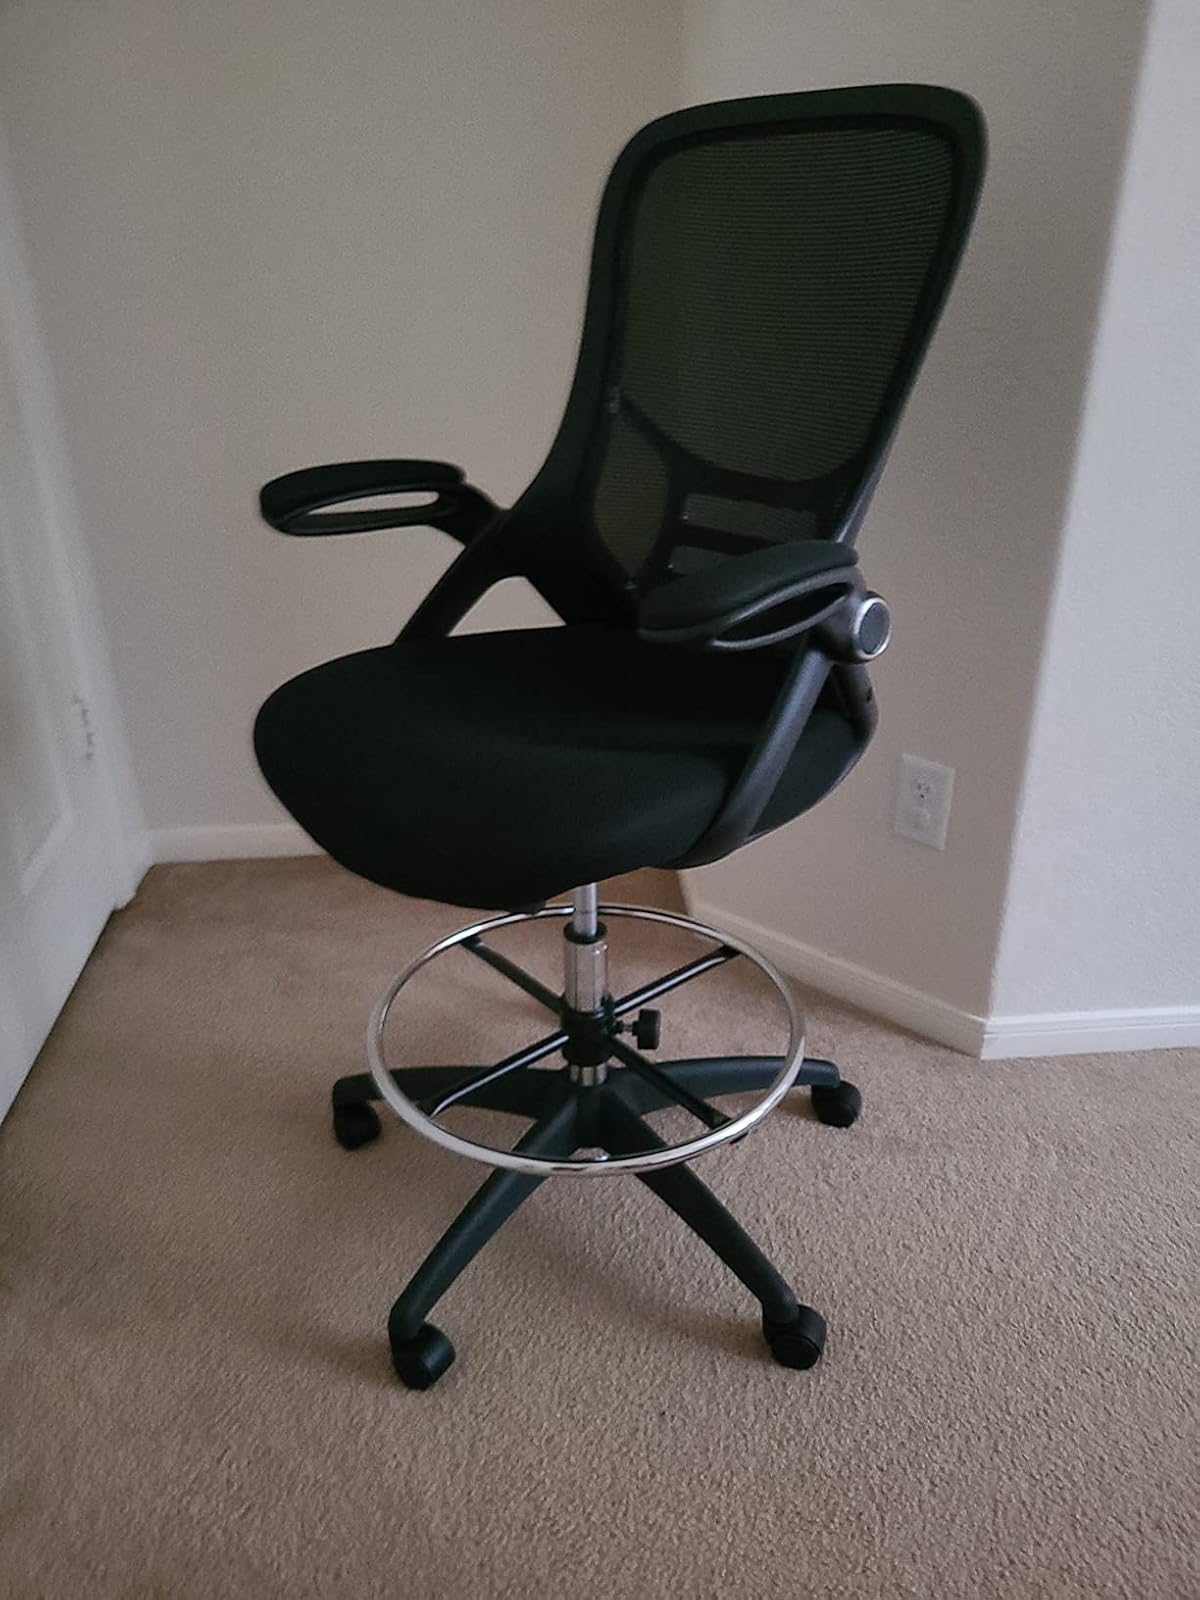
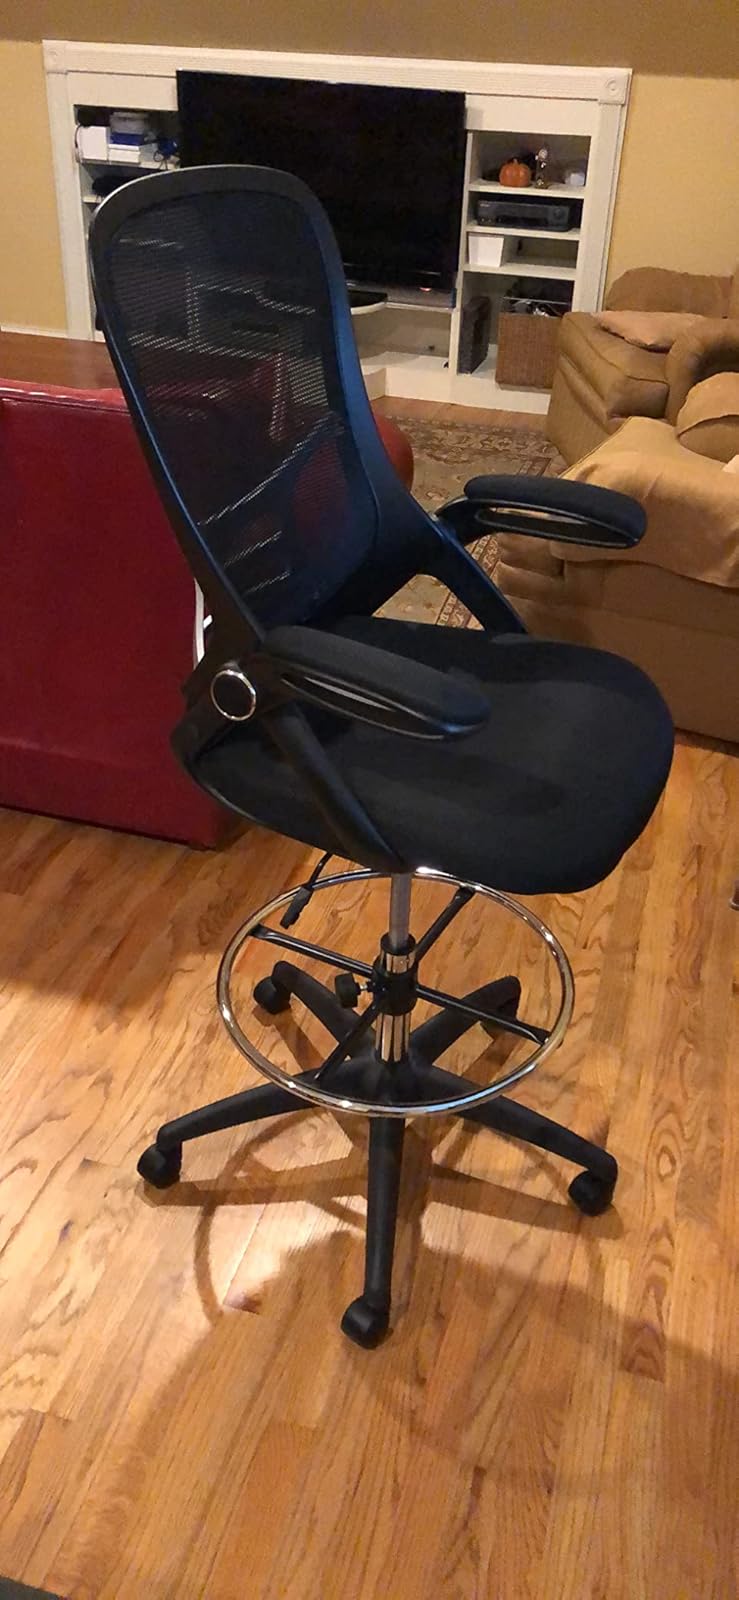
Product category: items_chair
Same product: yes